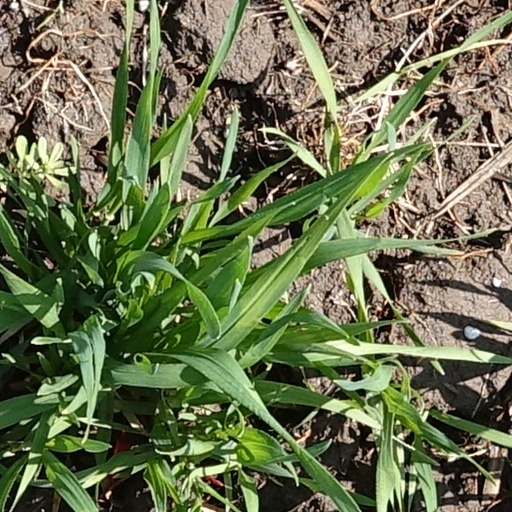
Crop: wheat